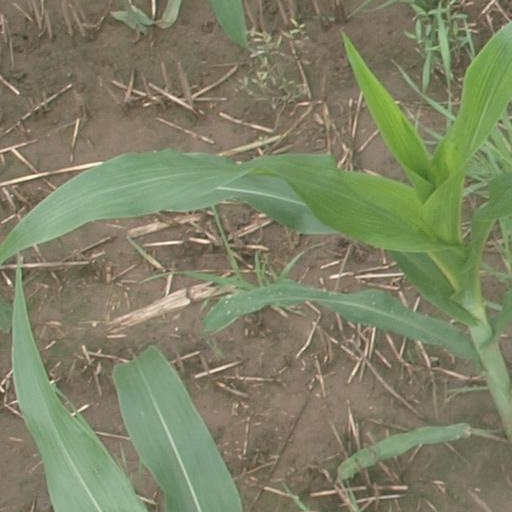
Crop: maize; corn